A Million to Juan

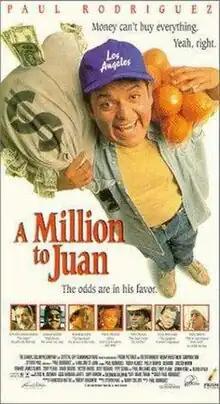
VHS artwork

A Million to Juan is a 1994 romantic comedy film starring comedian Paul Rodriguez. It was also his directorial debut. The story is a modern spin on Mark Twain's 1893 story "The Million Pound Bank Note".